Simplon Tunnel

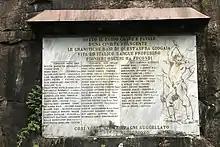
A monument in memory of the deceased workers of the Simplon Tunnel was erected next to the Iselle di Trasquera railway station on 29 May 1905.

The construction of the tunnel was carried out by the Hamburg engineering company Brandt & Brandau, of Karl Brandau and . On average, 3,000 people a day worked on the site. They were mostly Italians, who suffered under very poor working conditions: 67 workers were killed in accidents; many died later of diseases. During the work, there were strikes, which led to the intervention of vigilantes and the Swiss army.